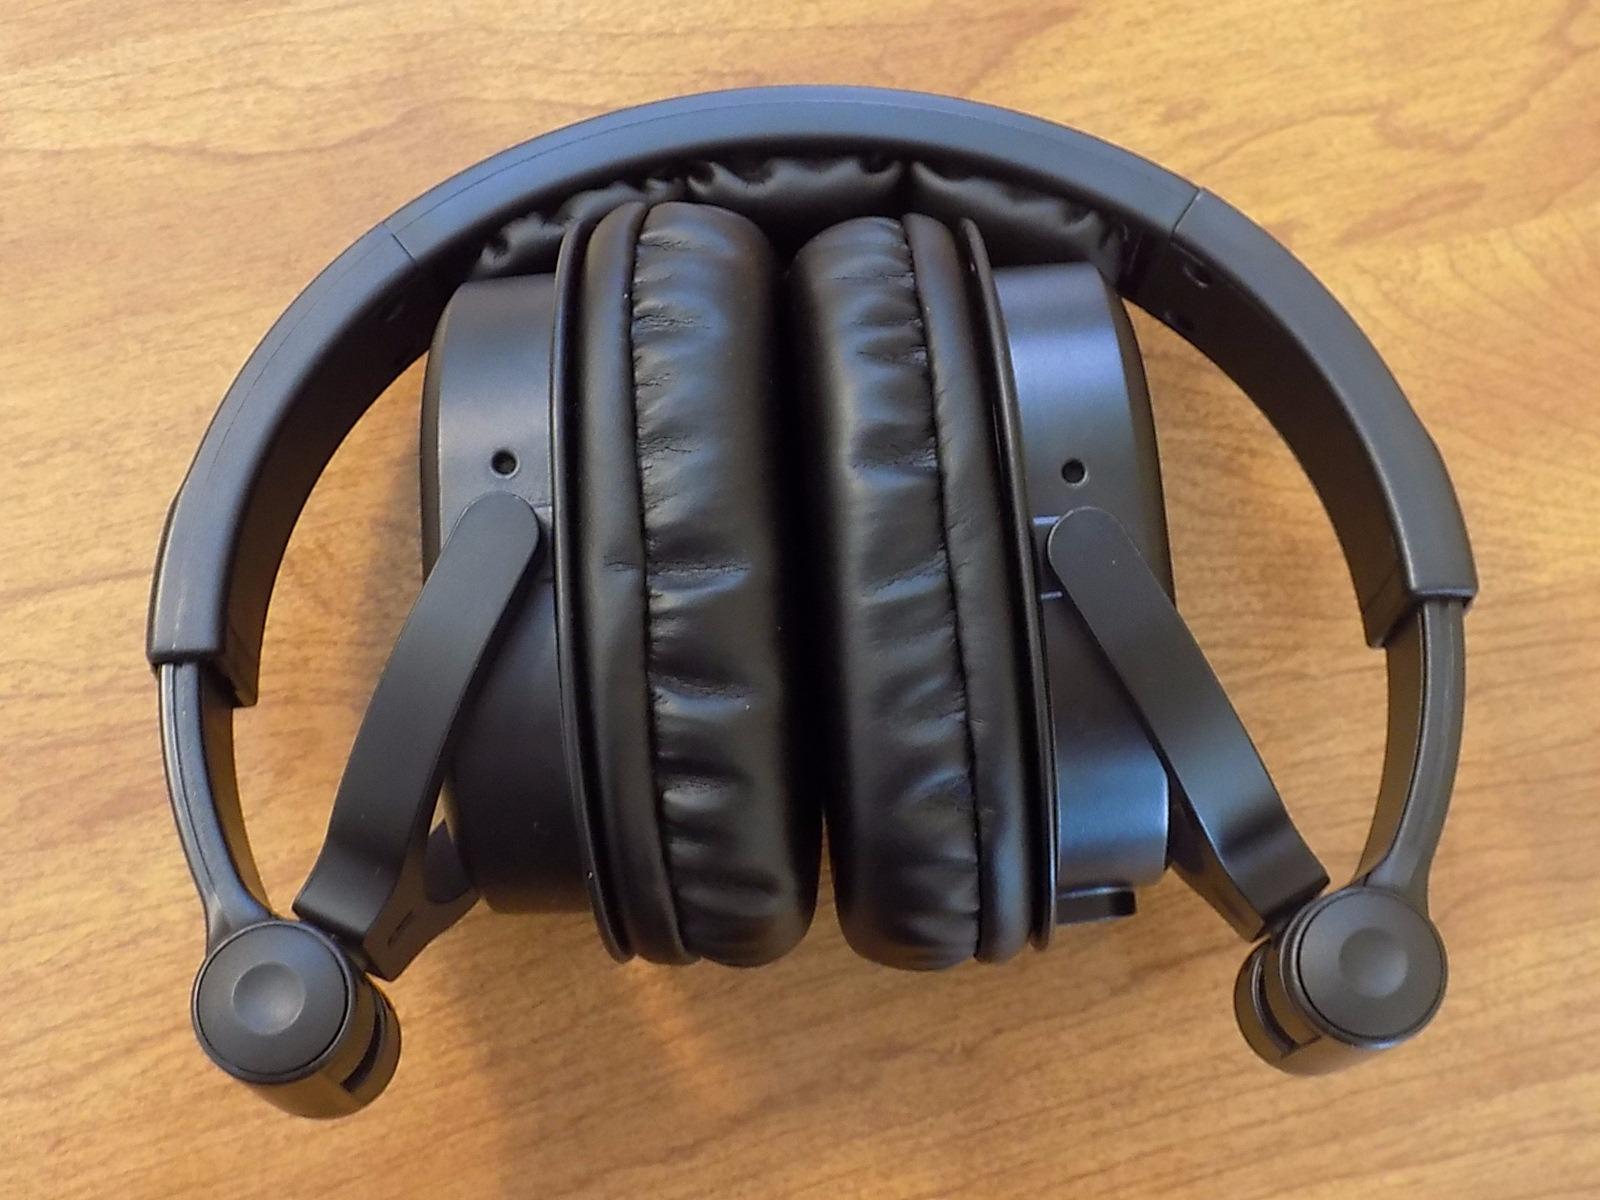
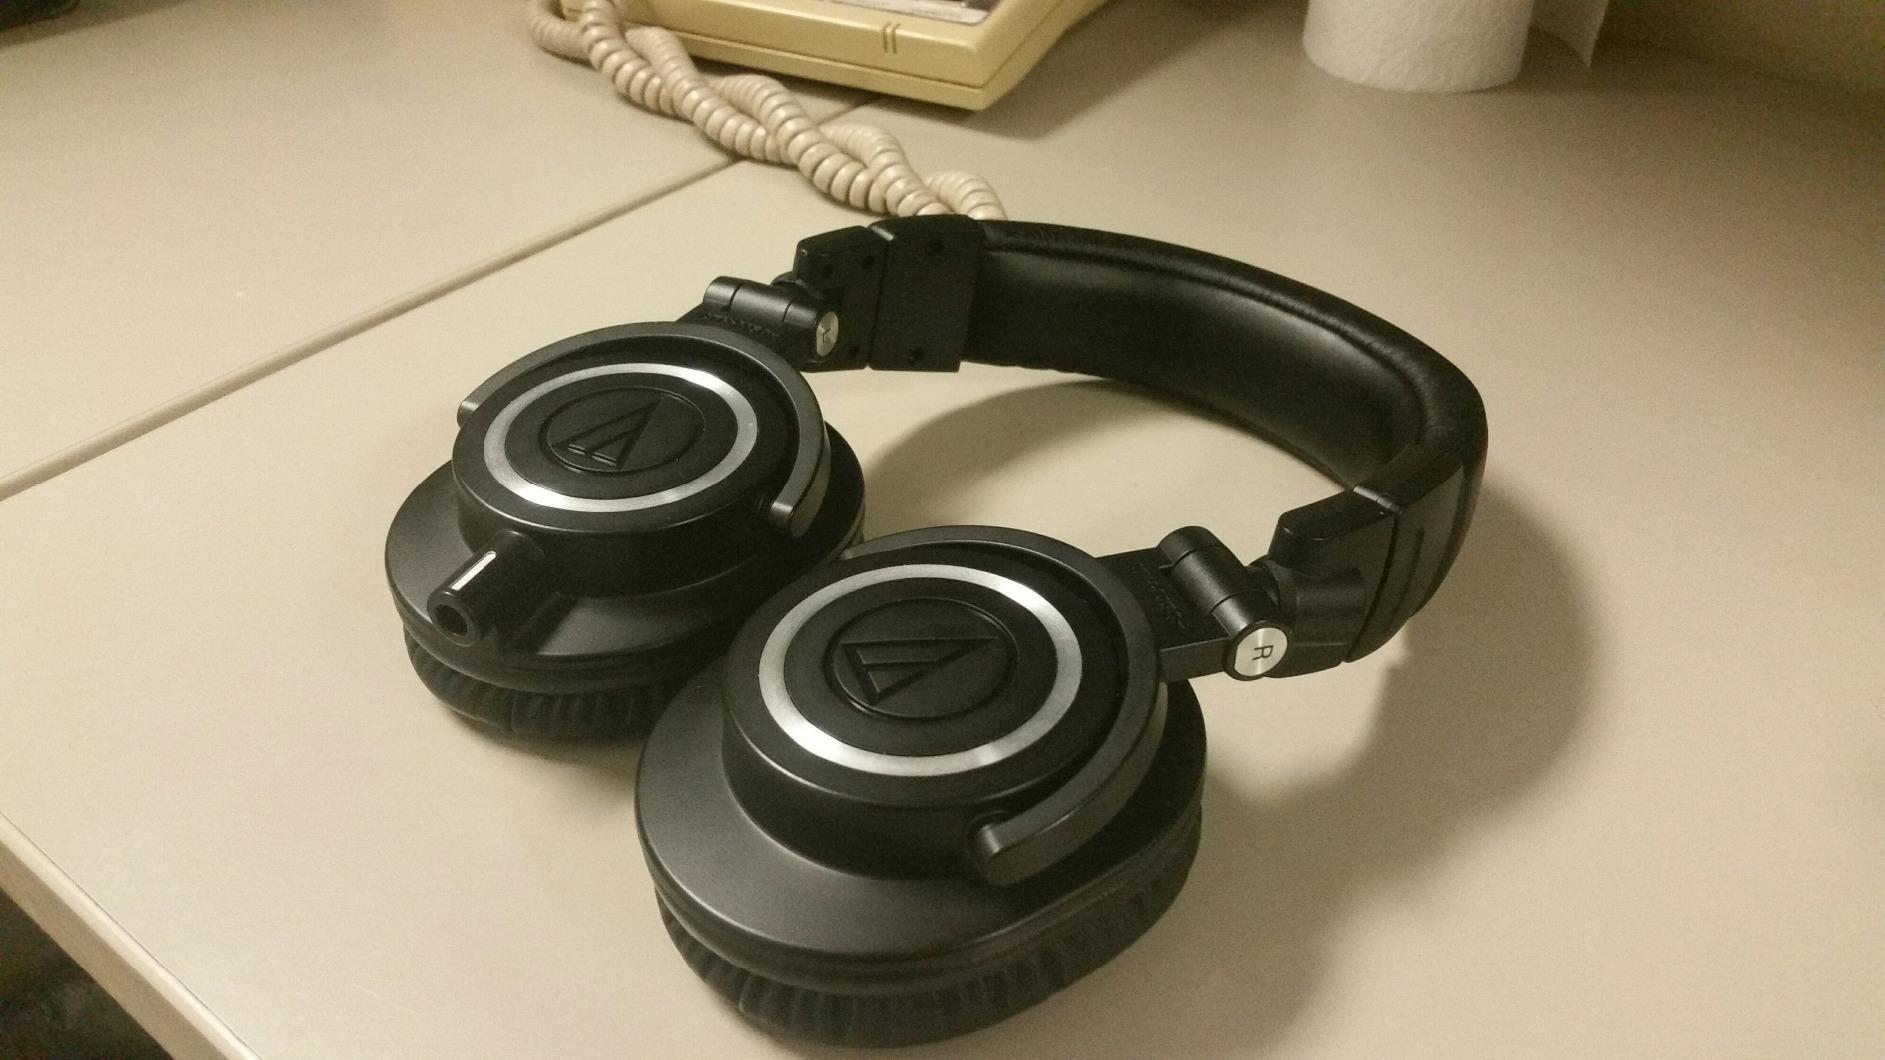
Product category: headphones
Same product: no